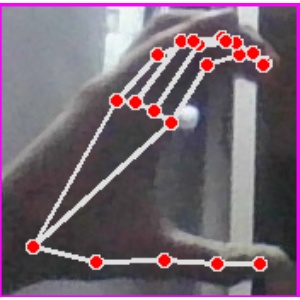
अक्षर: ऋ